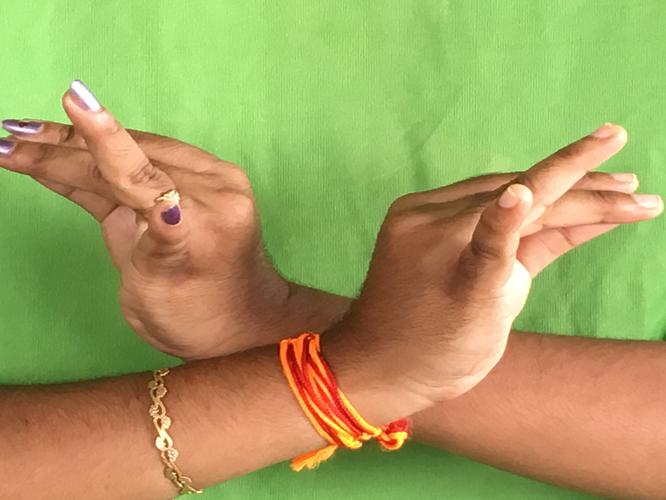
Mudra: Katakavardhana
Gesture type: double_hand